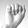
ASL letter: A